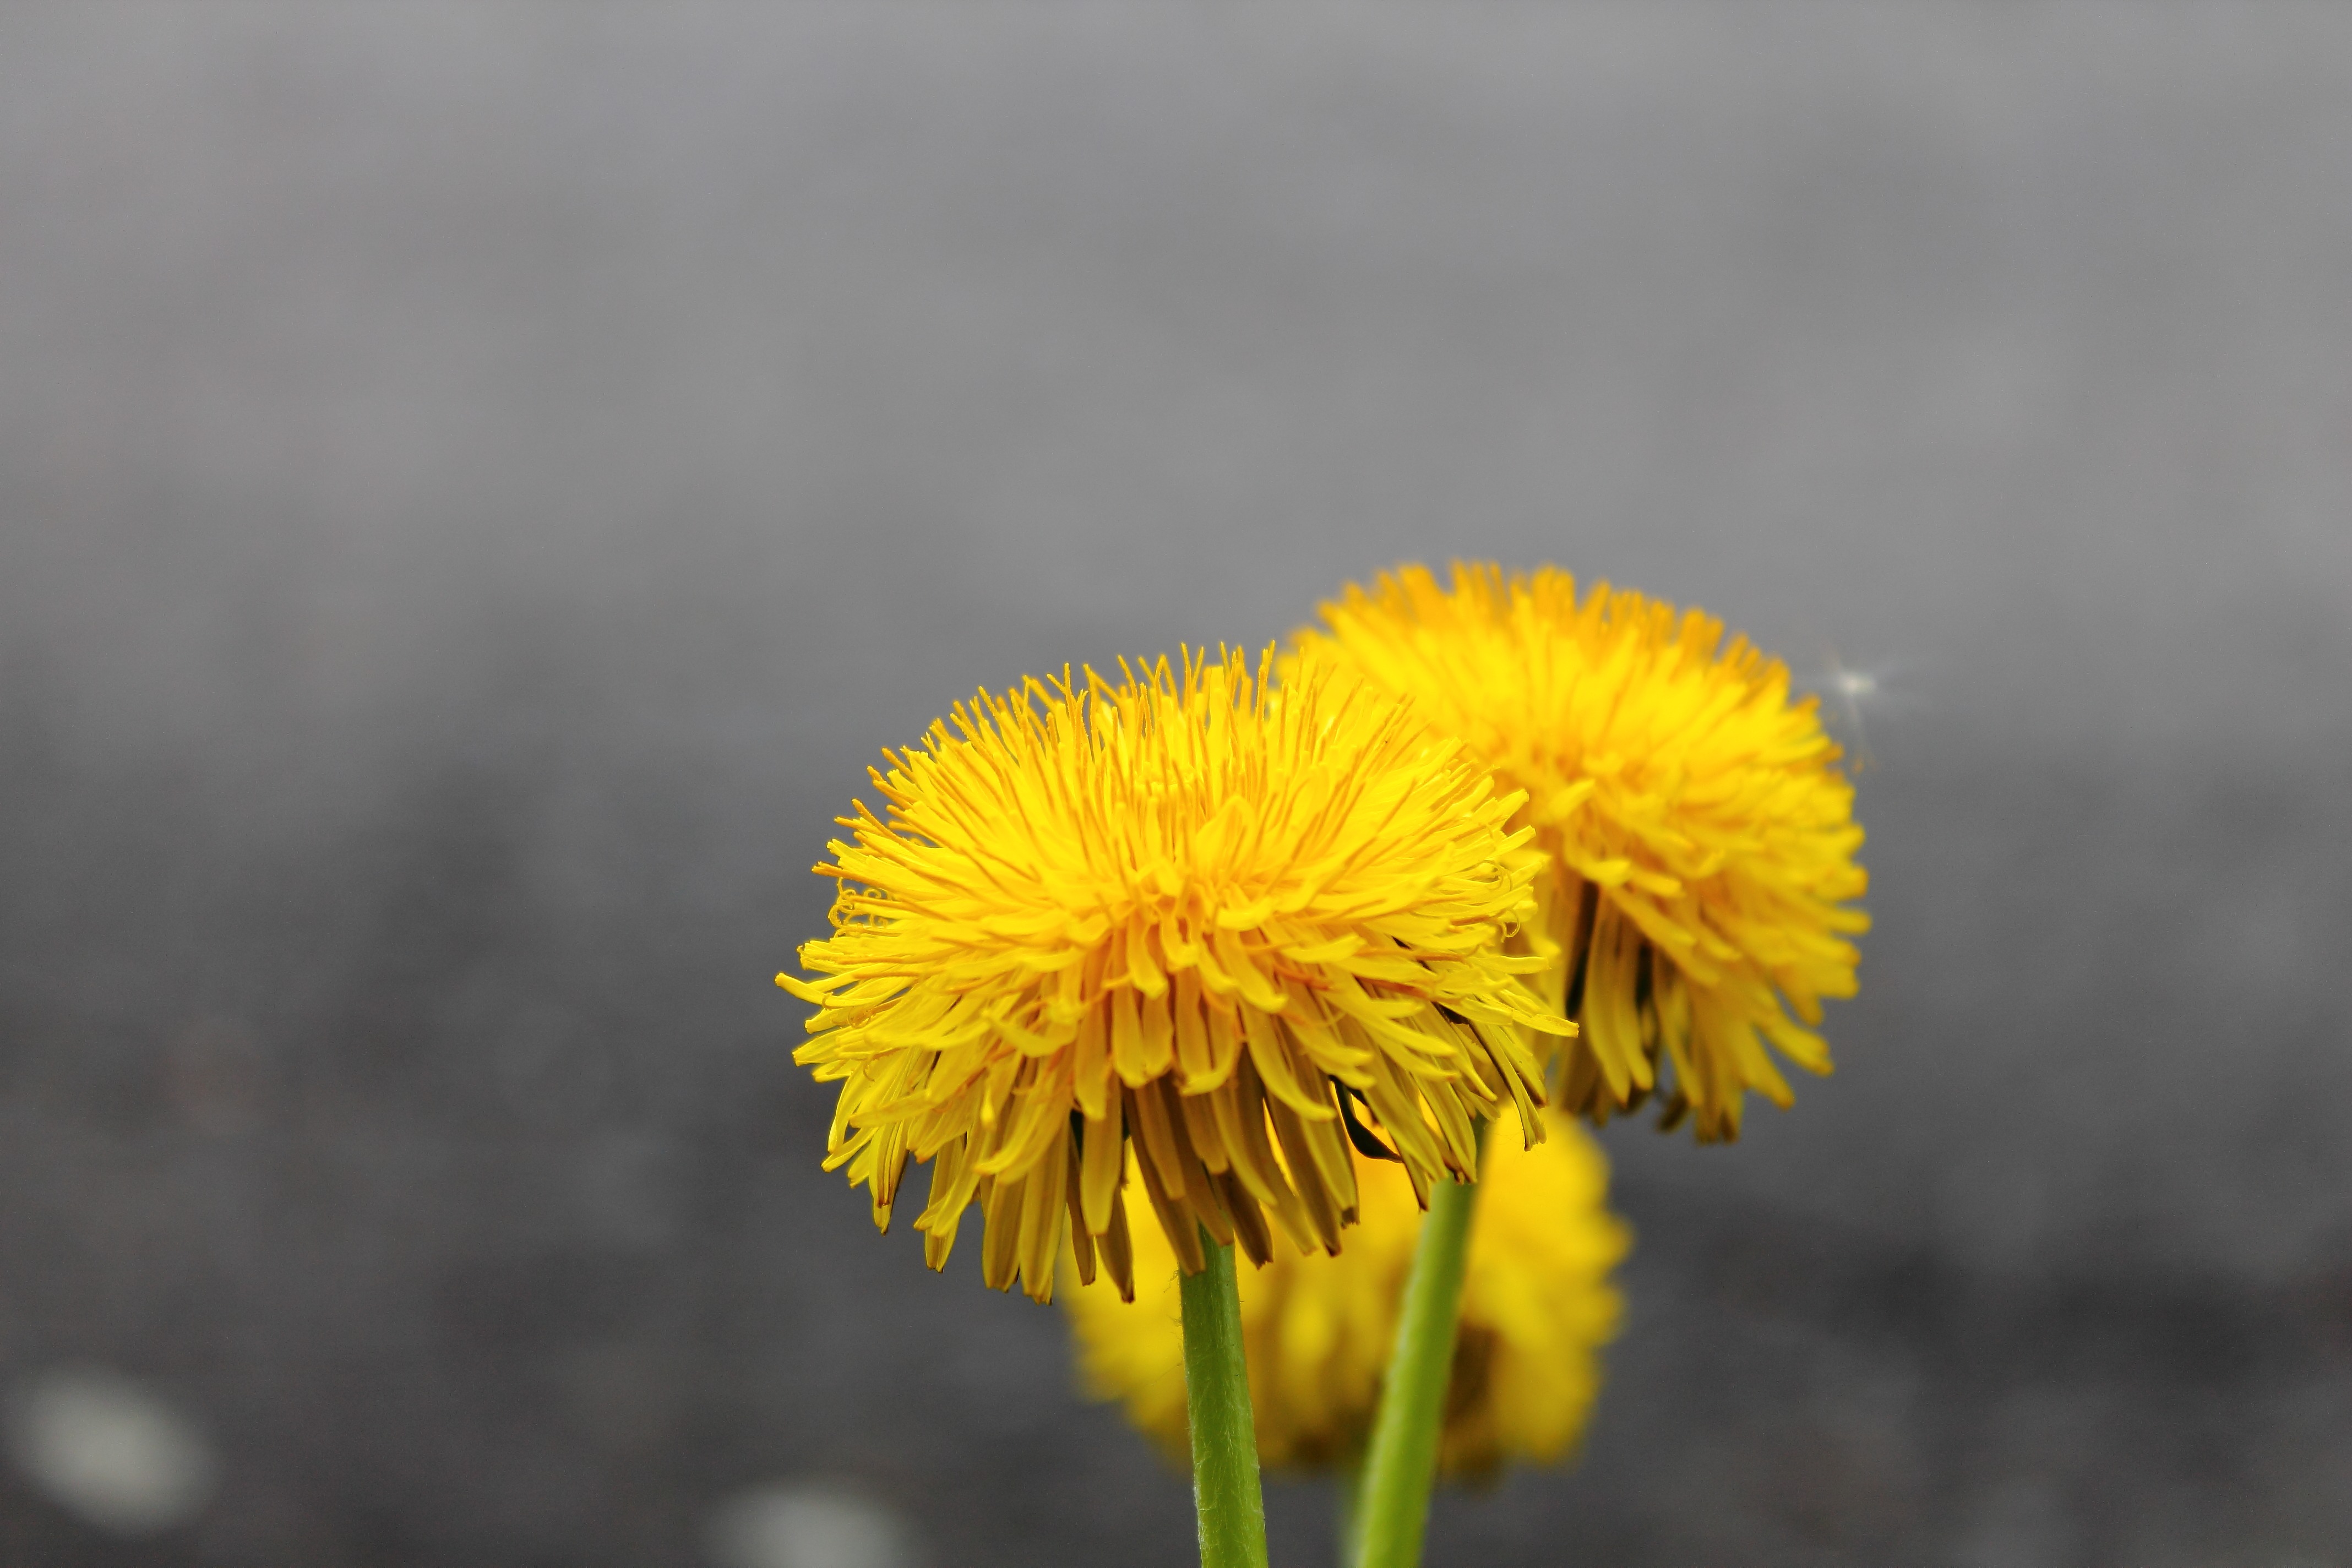
nature, plant, field, dandelion, prairie, leaf, flower, petal, bloom, spring, green, botany, yellow, closeup, flora, plants, wildflower, weed, close up, macro photography, flowering plant, daisy family, nuns, sonchus oleraceus, medicinal plants, plant stem, land plant